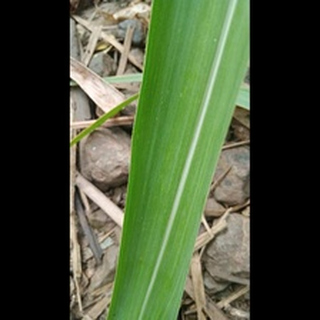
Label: healthy_sugarcane